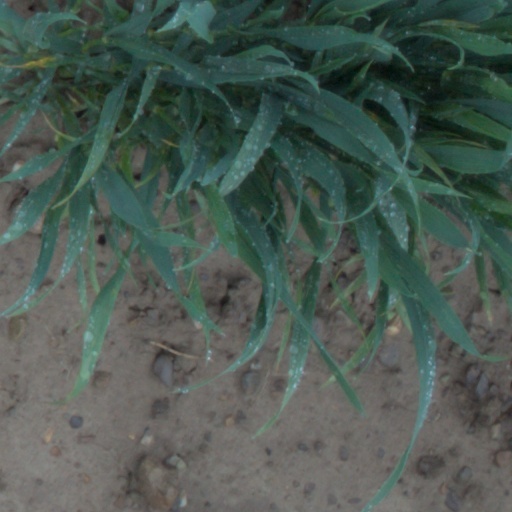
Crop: wheat